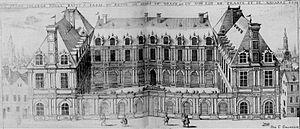
Le collège royal, futur collège de France, dessiné par Claude Chastillon - 1612
Jean-Baptiste Ladvocat, né le 3 janvier 1709 à Vaucouleurs, mort à Paris le 29 décembre 1765, est un homme de lettres, hébraïsant et lexicographe célèbre pour ses Dictionnaire géographique et Dictionnaire historique portatif, etc., ancêtres des petits Dictionnaires abrégés.
Le Collège de France, anciennement nommé Collège royal, est un grand établissement d'enseignement et de recherche, institué par François Iᵉʳ en 1530. Il est situé place Marcelin-Berthelot dans le 5ᵉ arrondissement de Paris, au cœur du Quartier latin.
Claude Chastillon est un architecte, un ingénieur et un topographe au service du roi de France Henri IV. Né en 1559 ou 1560 à Châlons-en-Champagne, il meurt le 27 avril 1616 dans cette même ville. Il y est inhumé avec son épouse dans l'église Notre-Dame-en-Vaux.